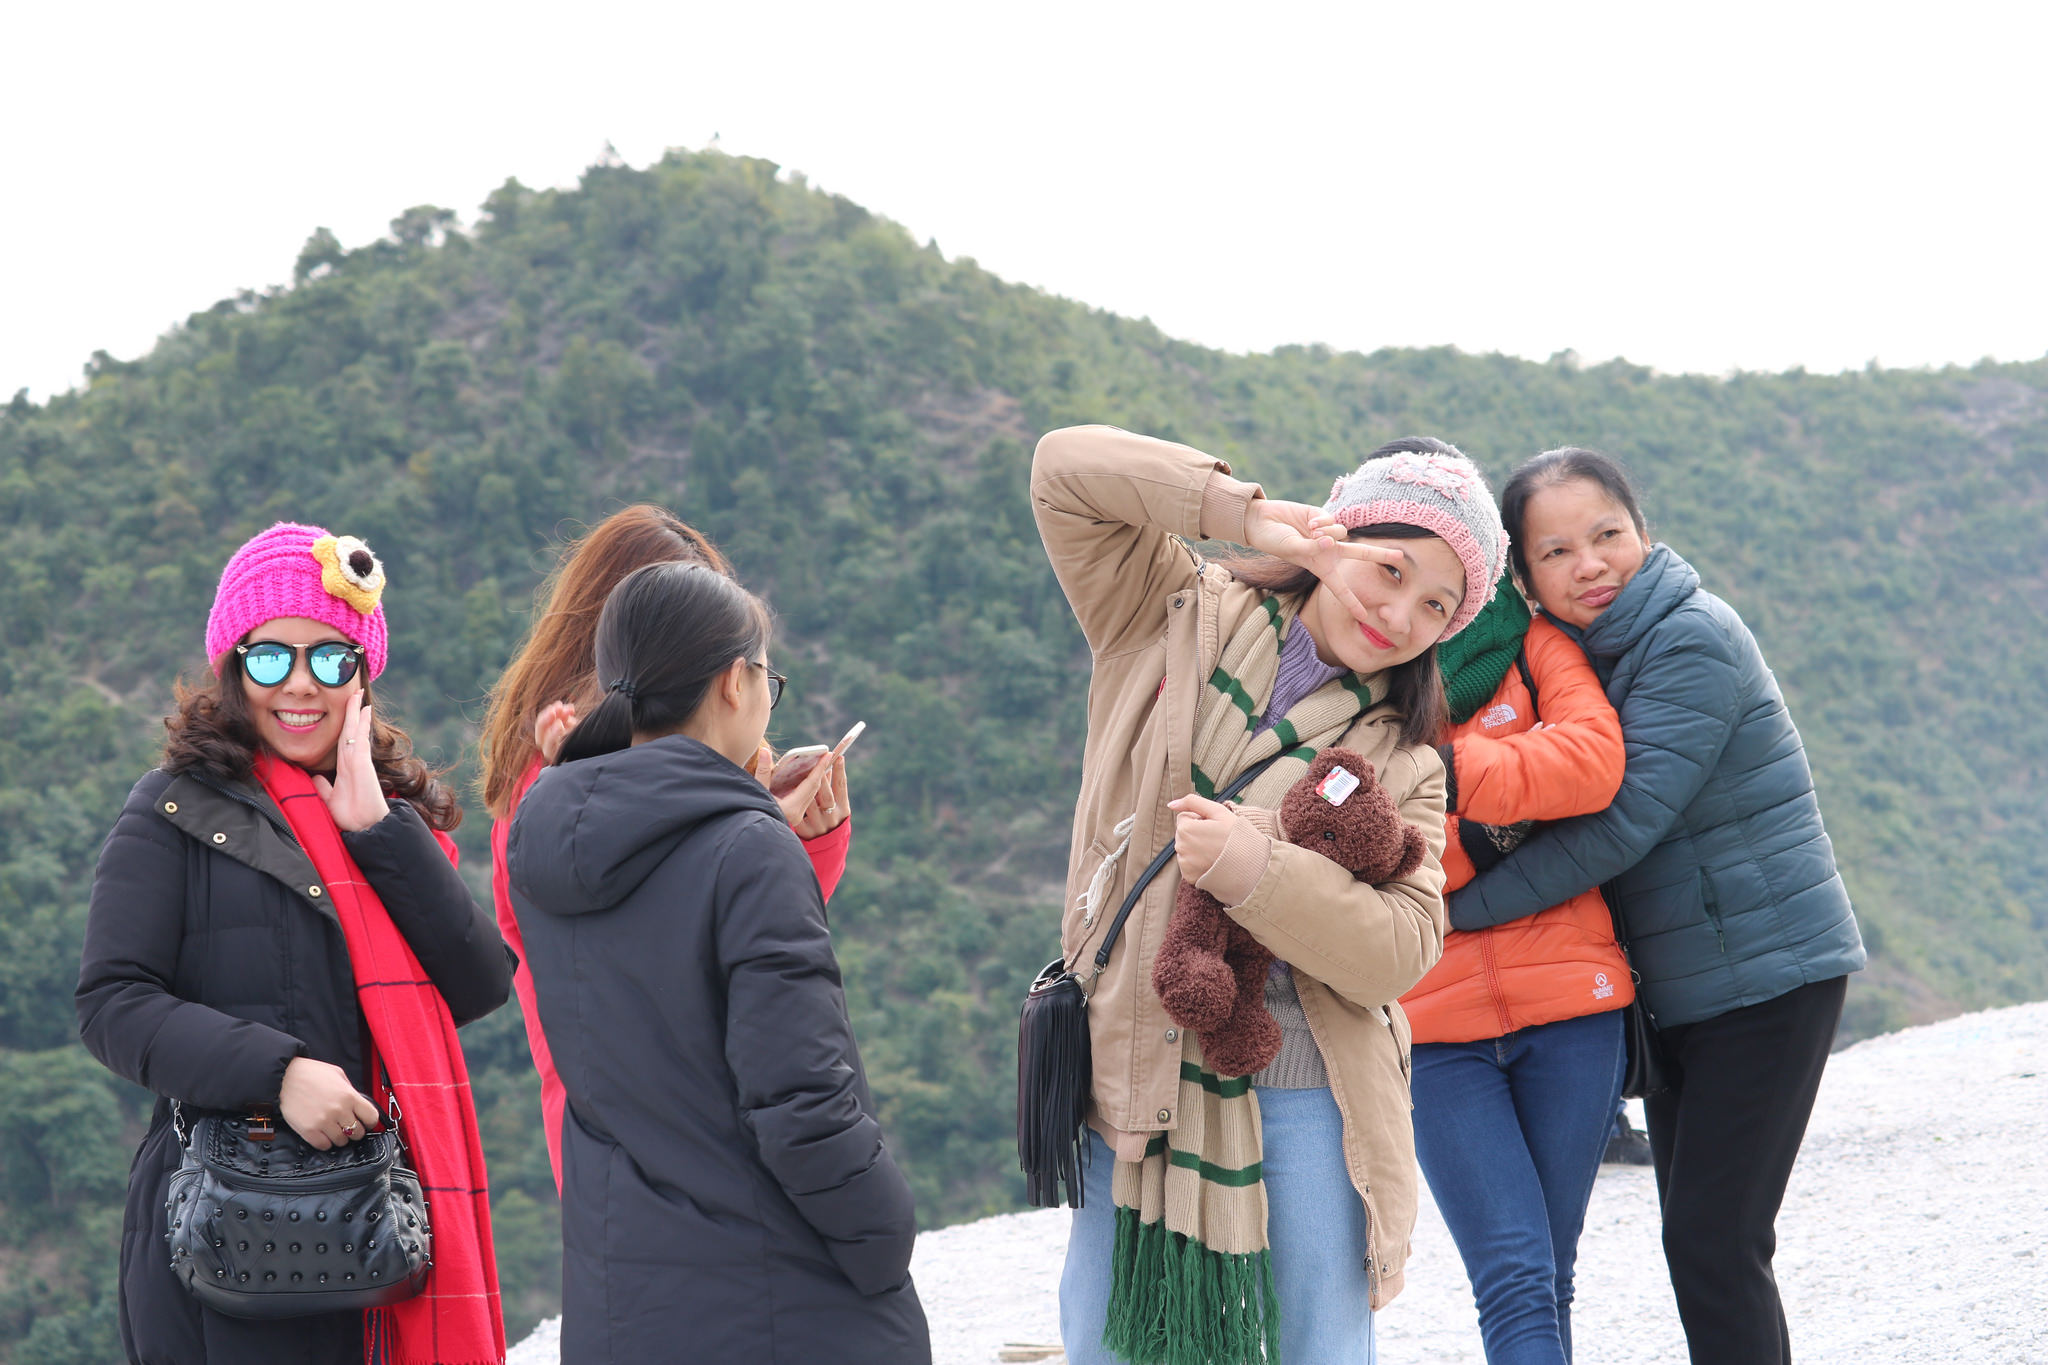
tour, travel, people, photograph, fun, tourism, vacation, headgear, outdoor recreation, winter, adventure, recreation, leisure, girl, tree, friendship